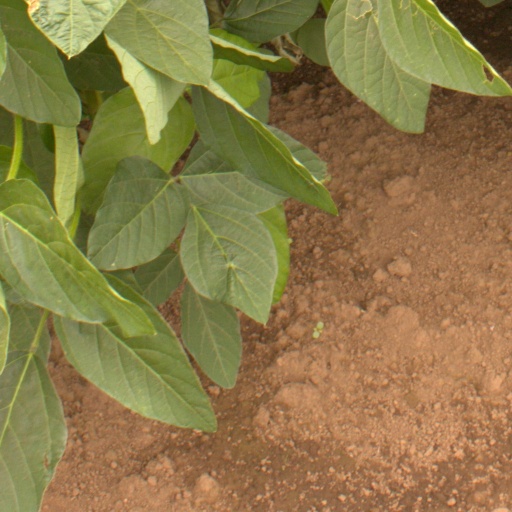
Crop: soybean